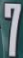
Number: 7